Atlantic Jet

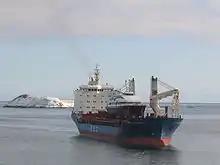
The fast catamaran arrives from Norway, 1 February 2005

Atlantic Jet was a passenger ferry service which operated between Fortune, Newfoundland, Canada and St. Pierre and Miquelon, an overseas collectivity of France. The service was operated by SPM Express SA, and used a high speed catamaran. The service was discontinued in 2009 due to an engine problem and was replaced by a traditional passenger-only ferry, the MV "Arethusa".